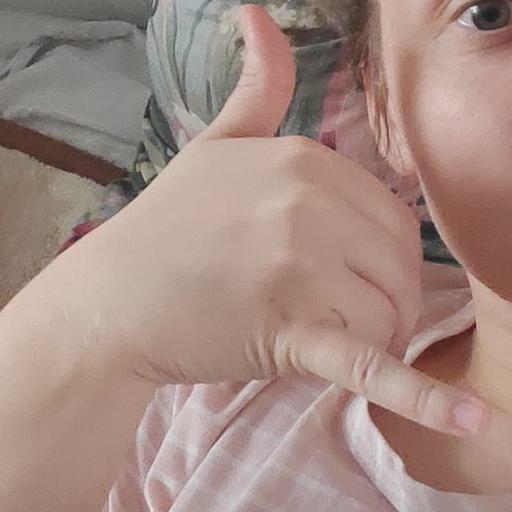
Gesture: call